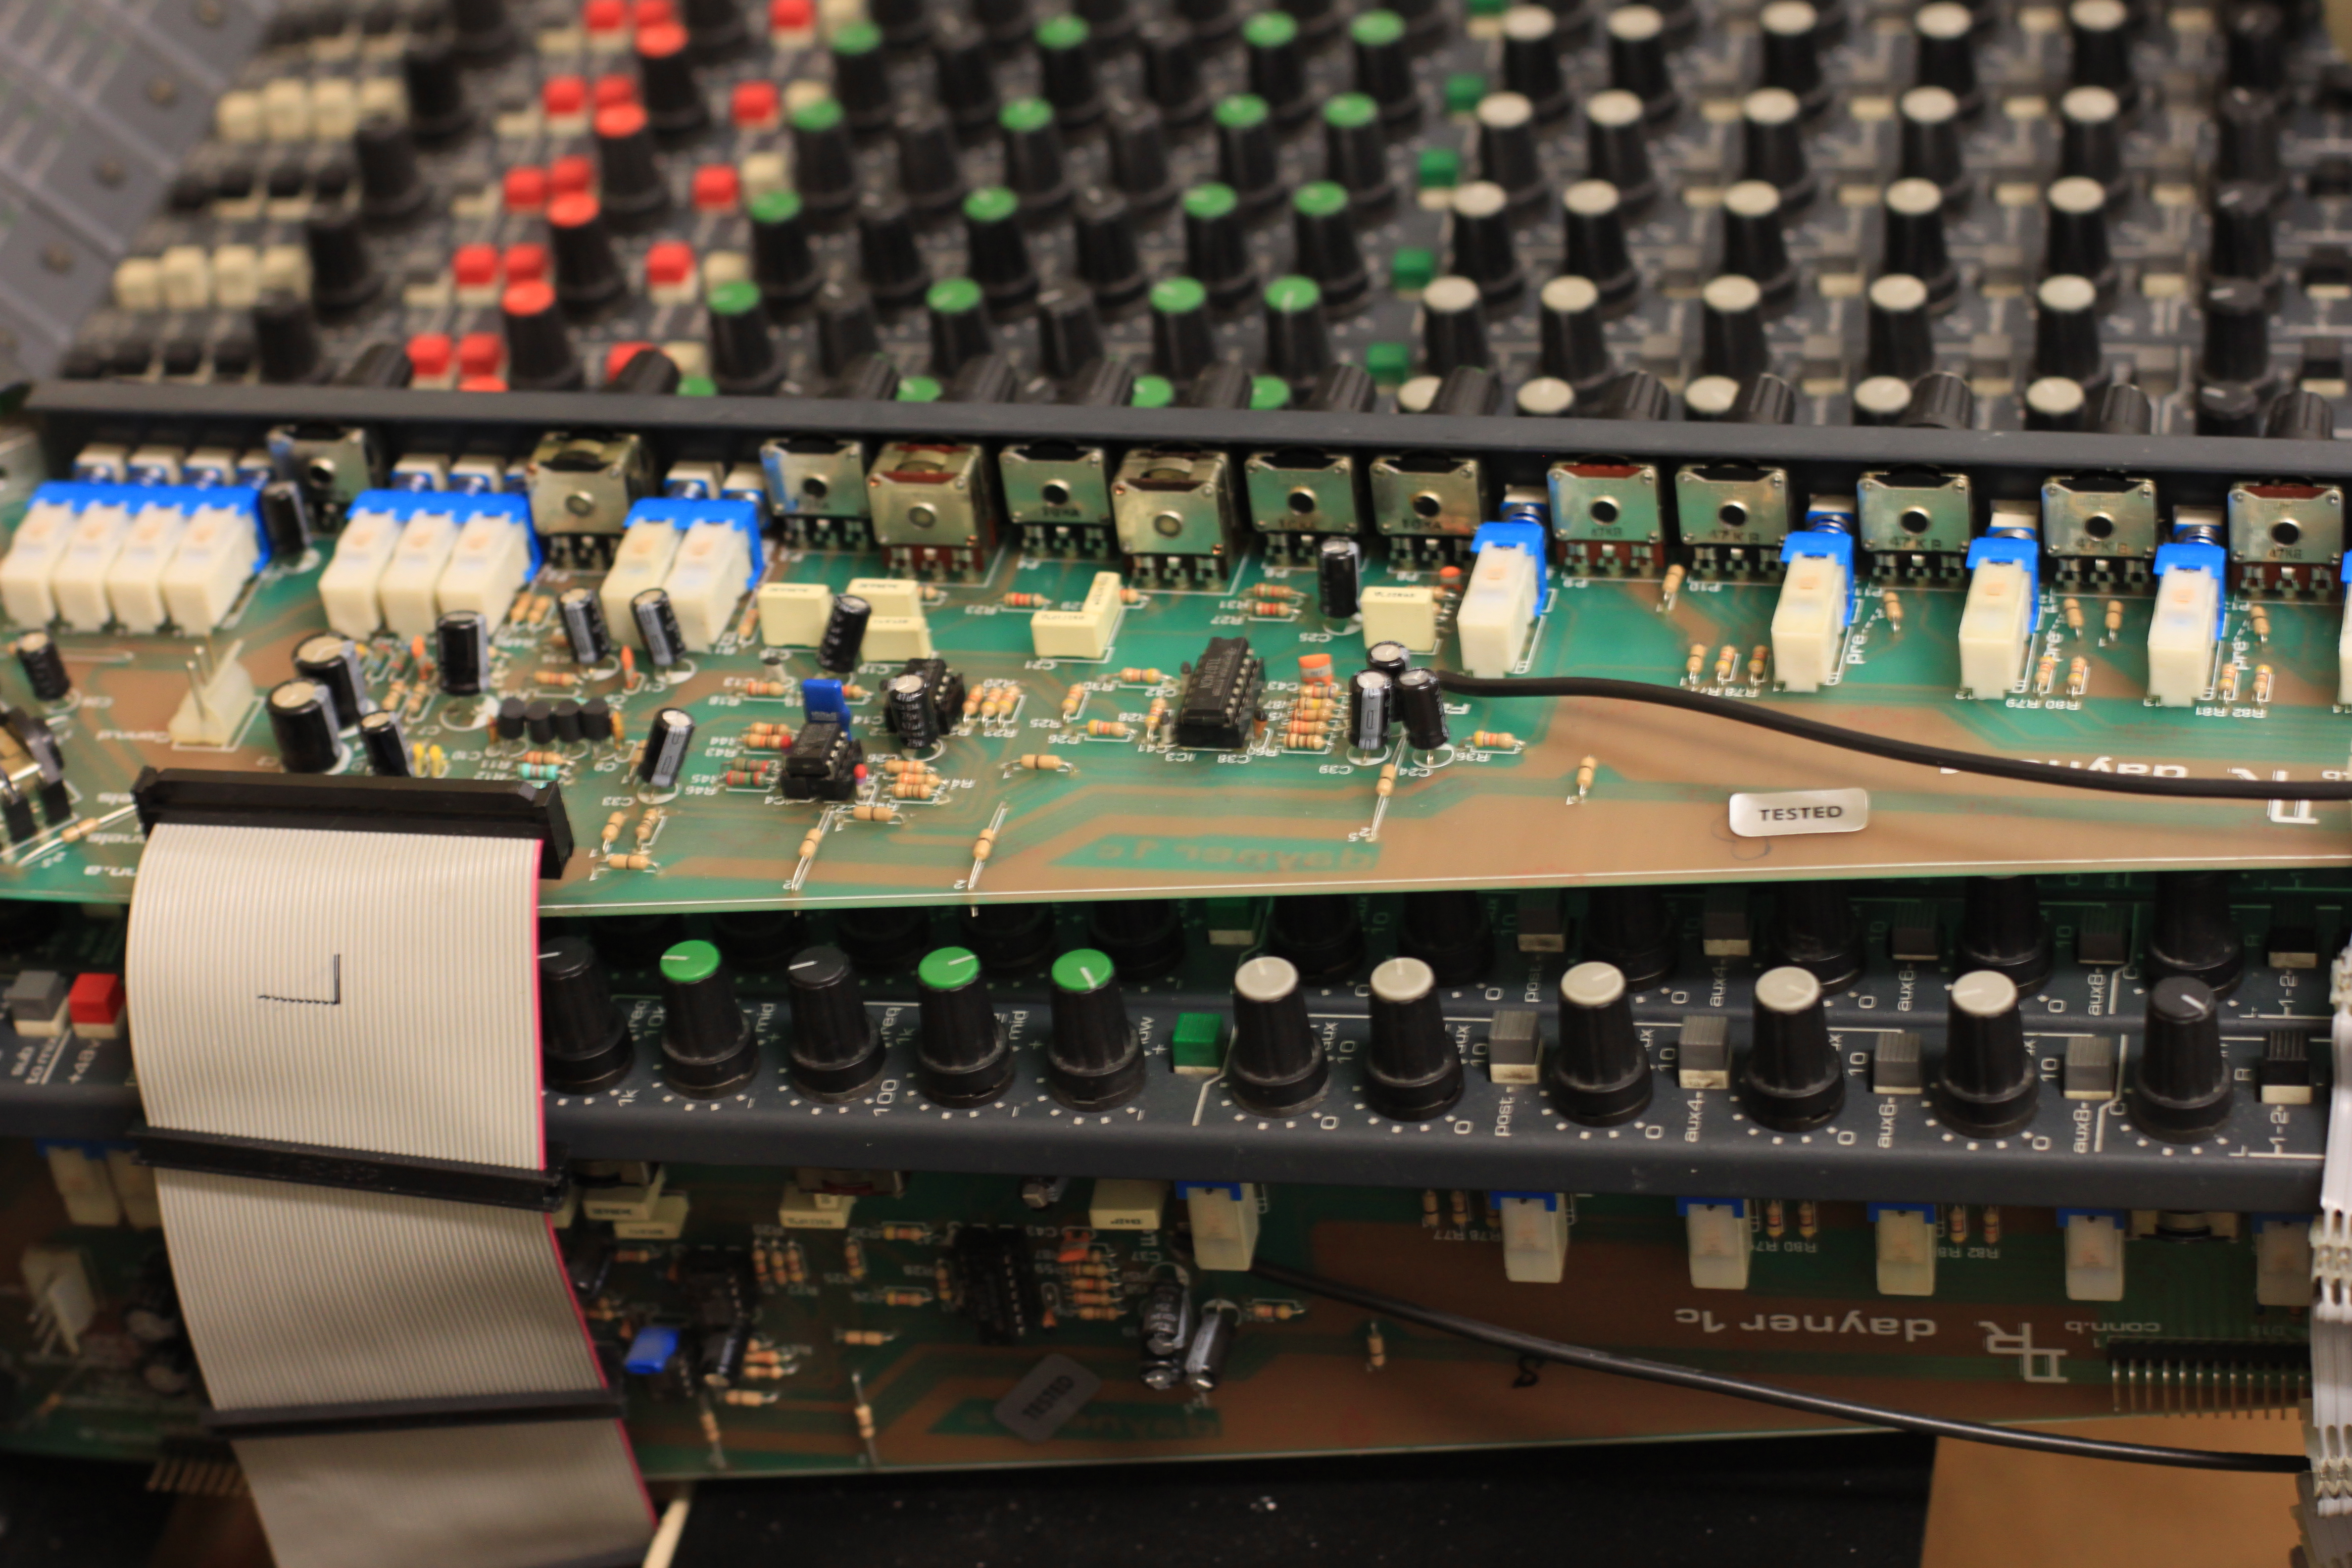
console, mixing desk, electronic, mixer, electronics, audio equipment, electronic engineering, technology, mixing console, electronic device, electronic component, electronic instrument, electrical network, recording studio, circuit component